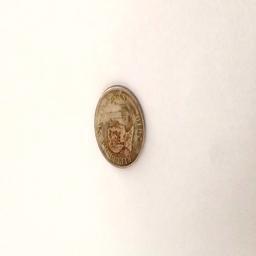
Label: 1_Old_Front